Built for Trouble

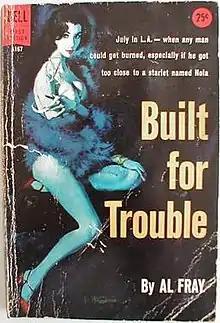

When a beautiful starlet makes a monkey of him during a publicity stunt, L.A. lifeguard Eddie Baker loses